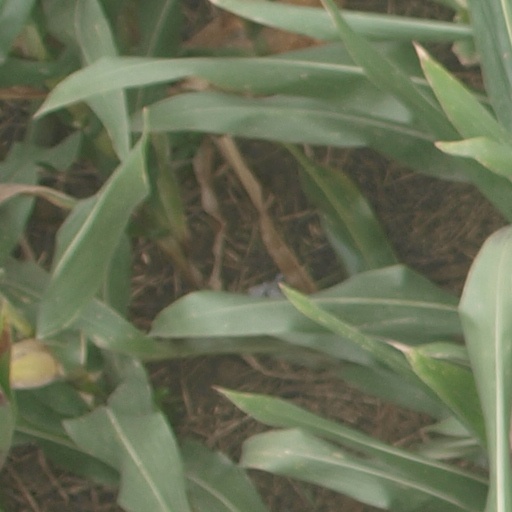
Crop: maize; corn